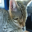
Label: cat